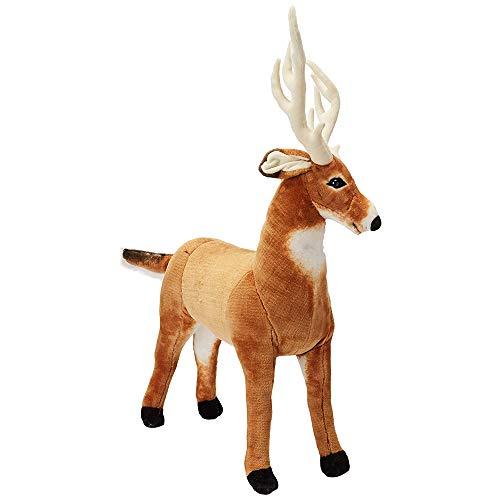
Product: Melissa & Doug Giant Deer - Lifelike Stuffed Animal (over 3 feet long)
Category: Toys & Games | Stuffed Animals & Plush Toys | Stuffed Animals & Teddy Bears
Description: Make this gentle deer a wonderful new companion or decorative accent.
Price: $53.99
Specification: ProductDimensions:9x26x31inches|ItemWeight:5.6pounds|ShippingWeight:5.6pounds(Viewshippingratesandpolicies)|DomesticShipping:ItemcanbeshippedwithinU.S.|InternationalShipping:ThisitemcanbeshippedtoselectcountriesoutsideoftheU.S.LearnMore|ShippingAdvisory:Thisitemmustbeshippedseparatelyfromotheritemsinyourorder.Additionalshippingchargeswillnotapply.|ASIN:B00146I2RC|Itemmodelnumber:2174|Manufacturerrecommendedage:36months-15years